Lynn Faulds Wood

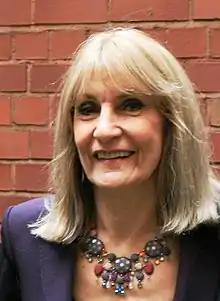
Lynn Faulds Wood in January 2010

Lynn Faulds Wood (25 March 1948 – 24 April 2020) was a Scottish television presenter and journalist. She co-presented the British television programme "Watchdog" with her husband John Stapleton.